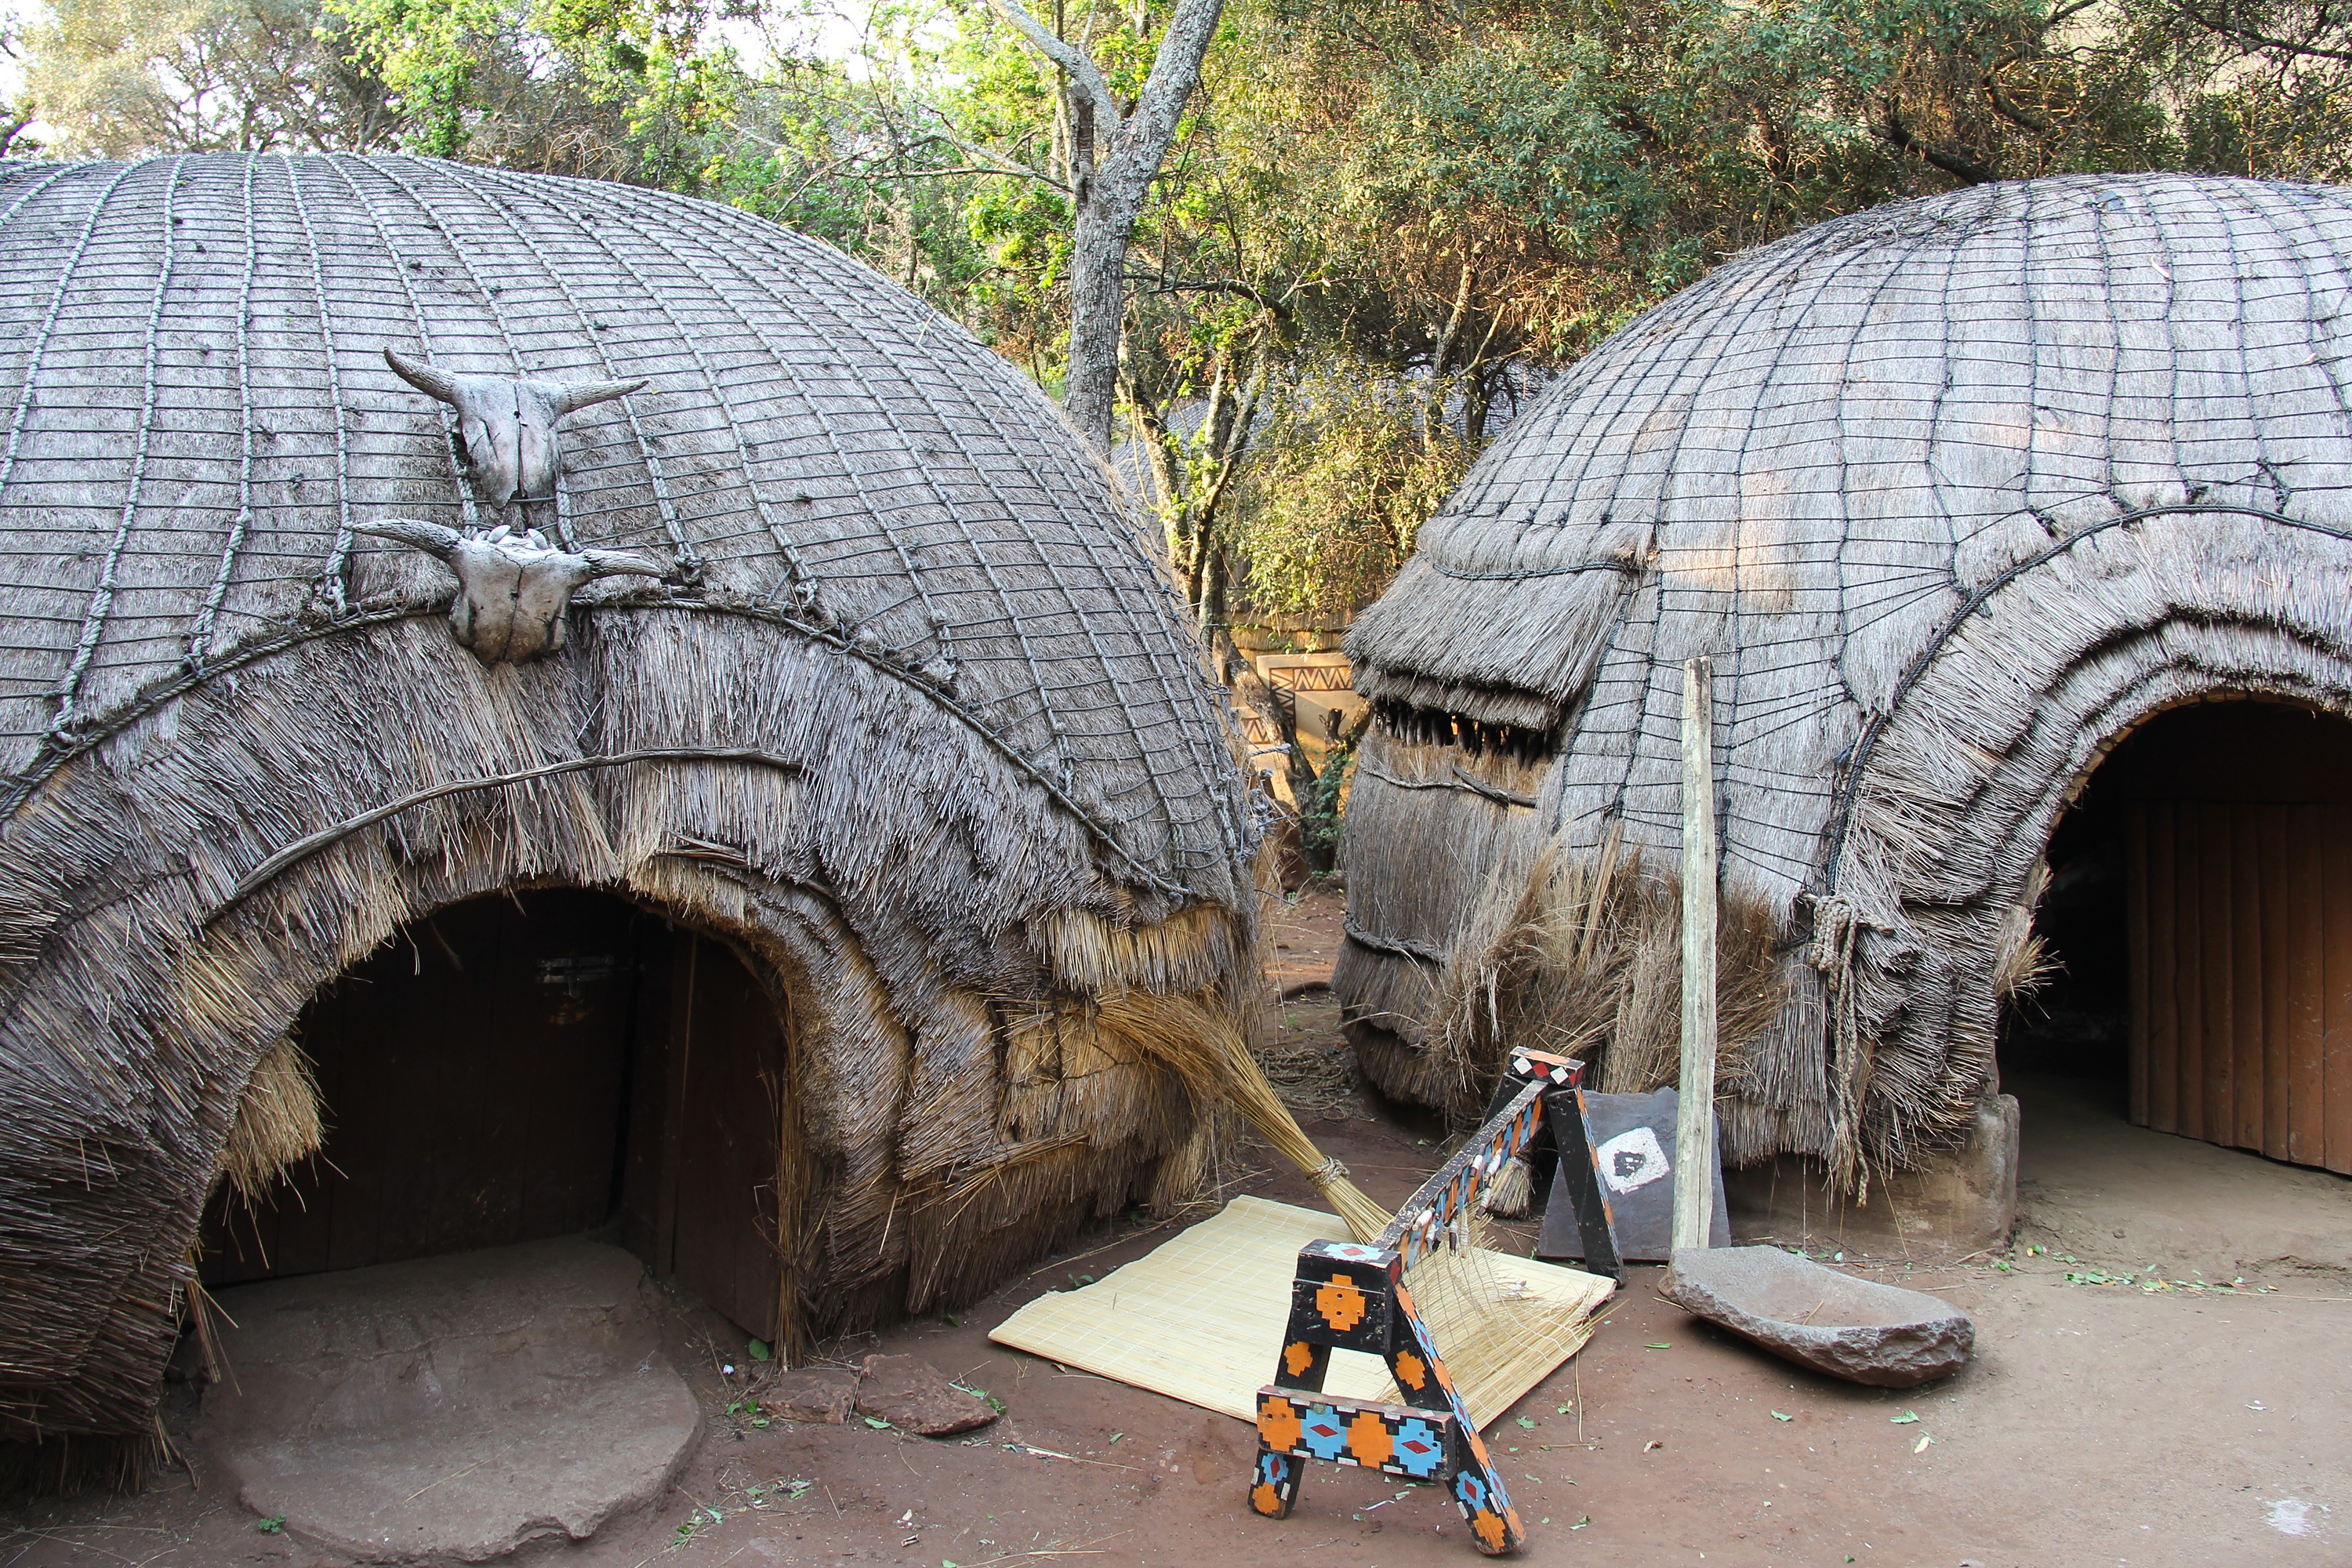
hut, village, cob, life, experience, dome, interesting, african, cultural, south africa, johannesburg, ancient history, lesedi cultural village